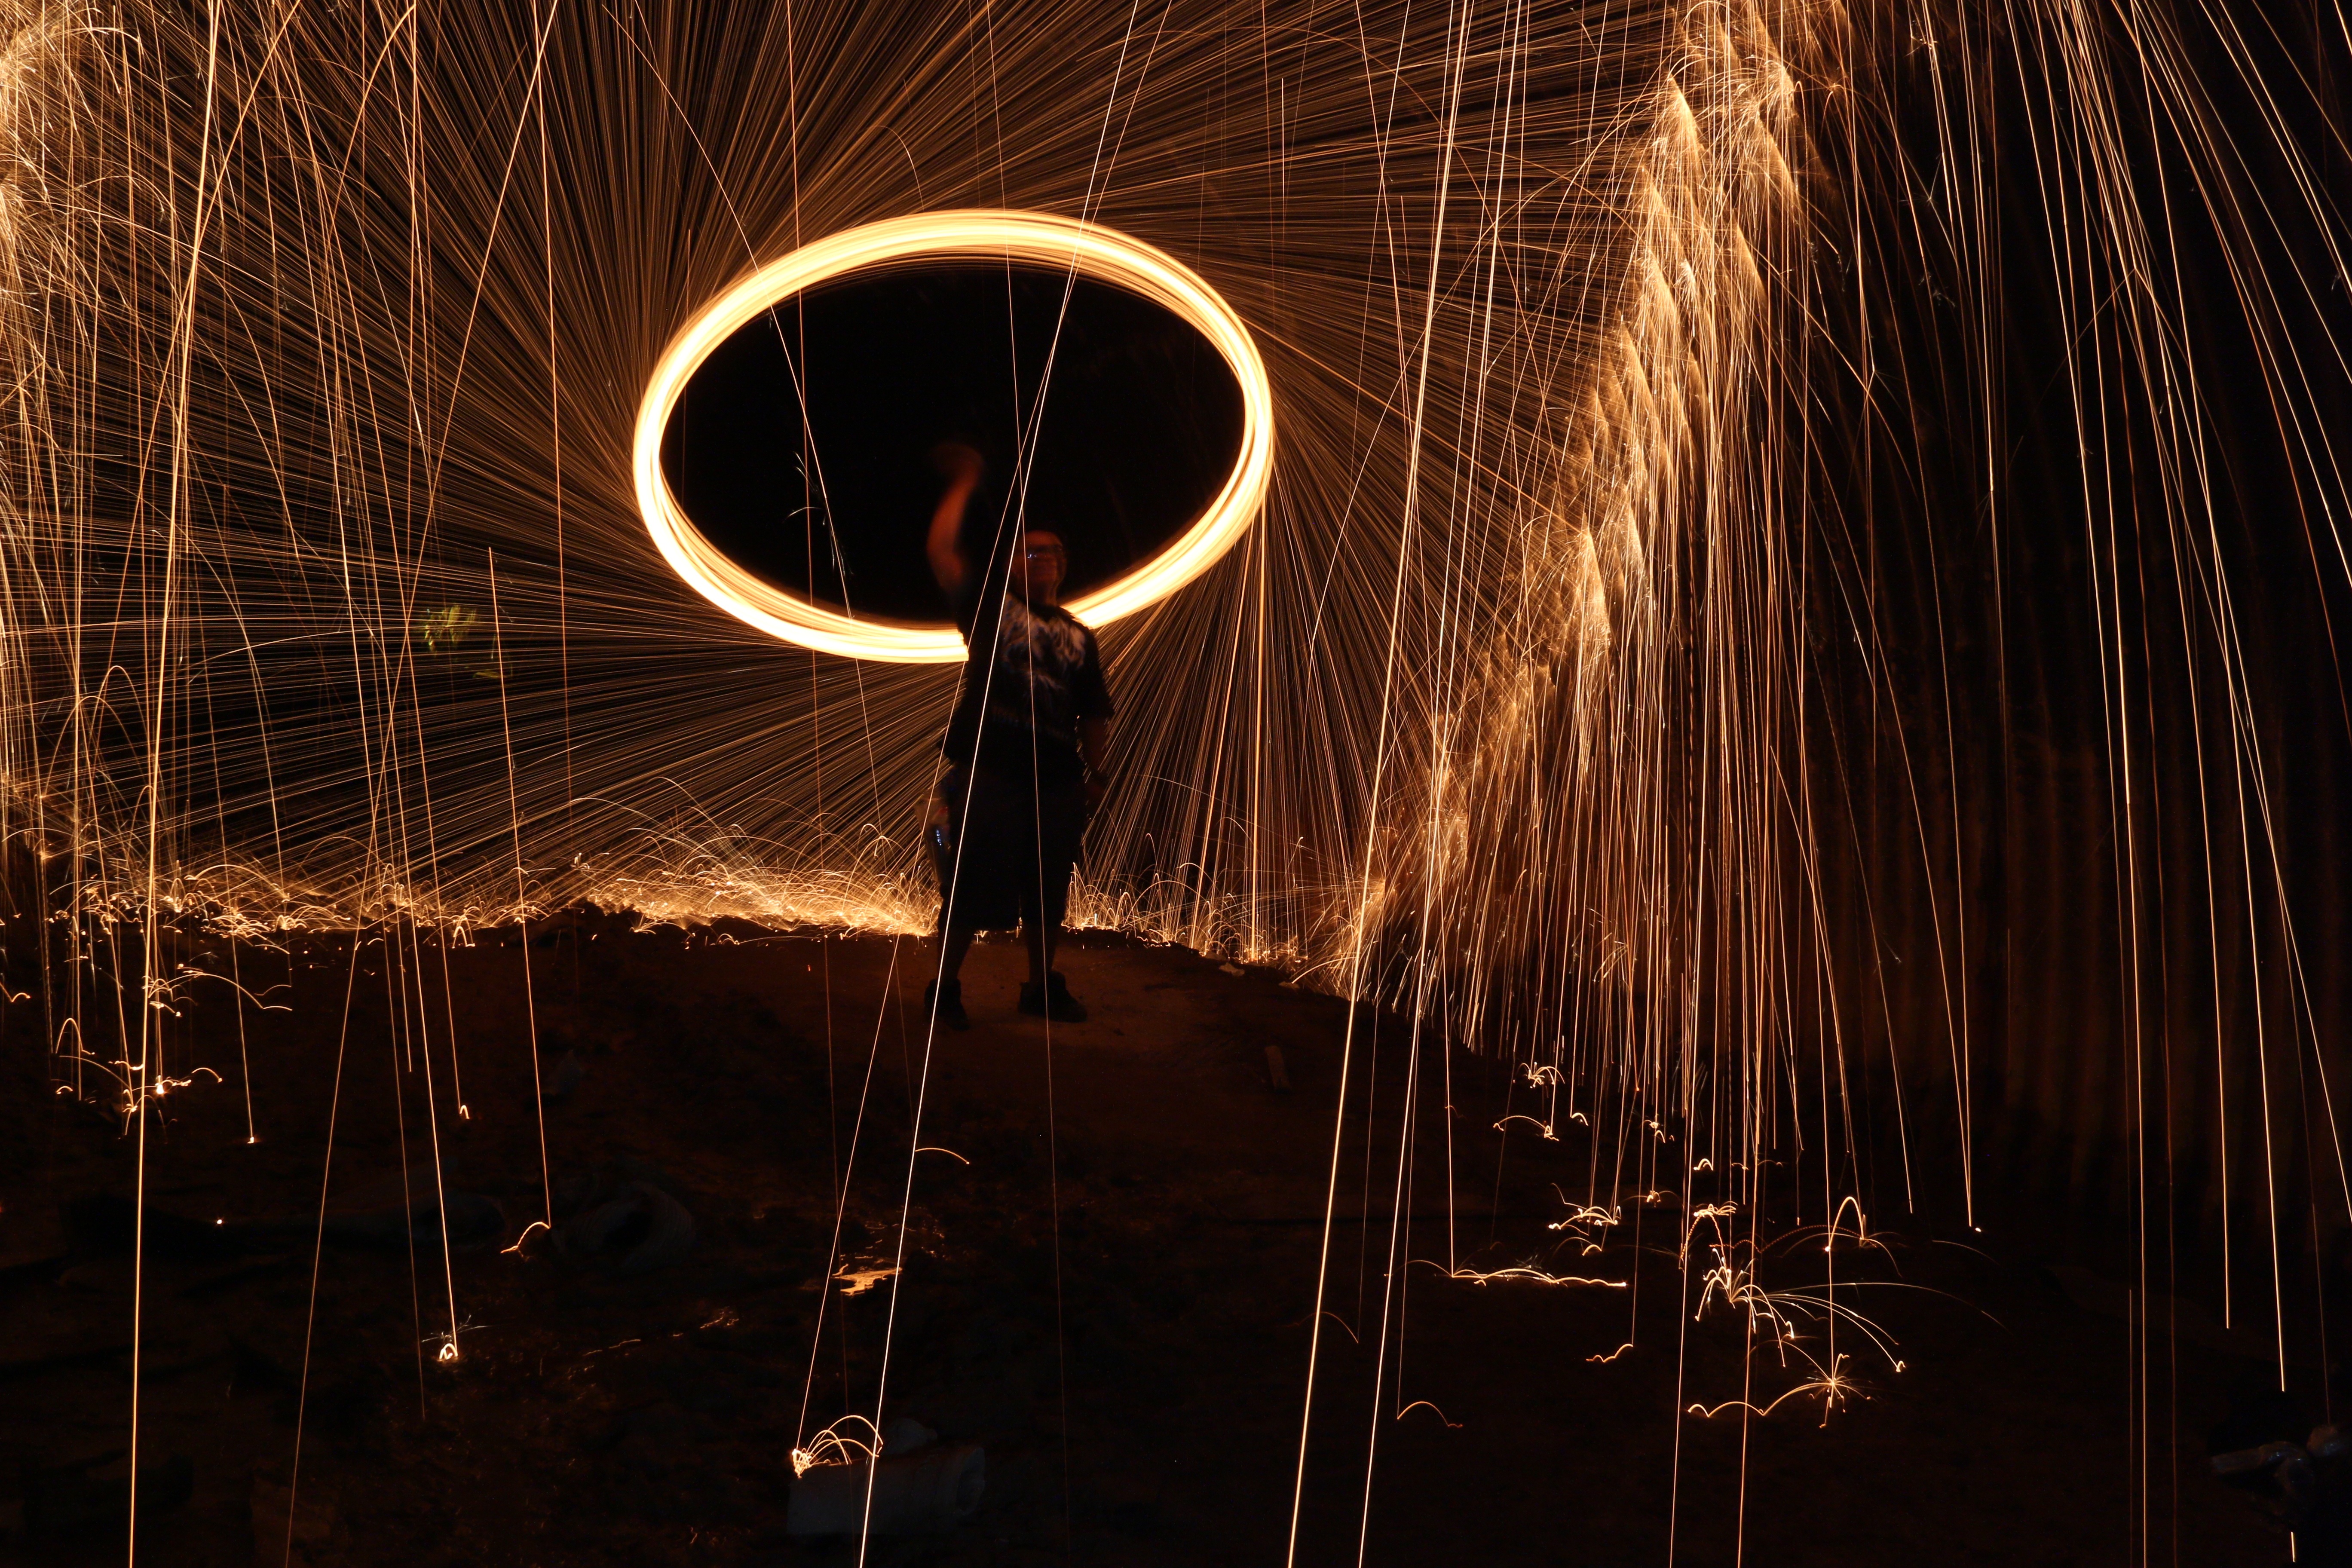
light, night, texture, dark, sparkler, pattern, reflection, fire, darkness, street light, lighting, heat, light fixture, steelwool, fiery, lightplay, poi, computer wallpaper, firespin